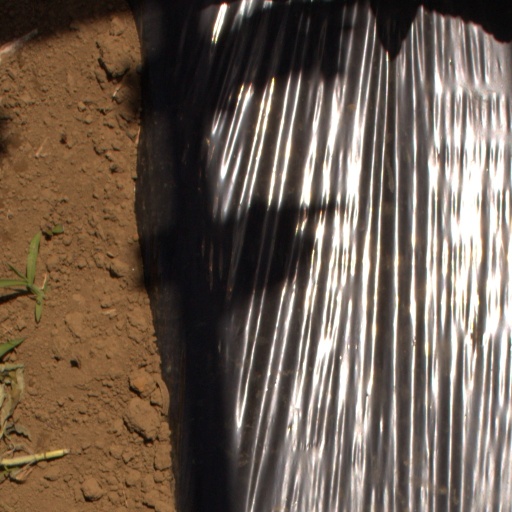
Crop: Jerusalem artichoke